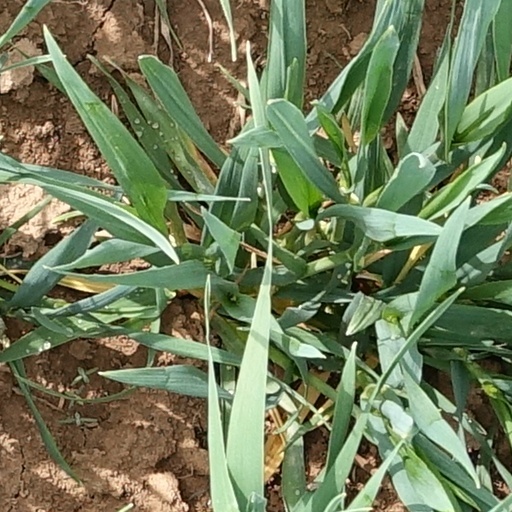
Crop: wheat